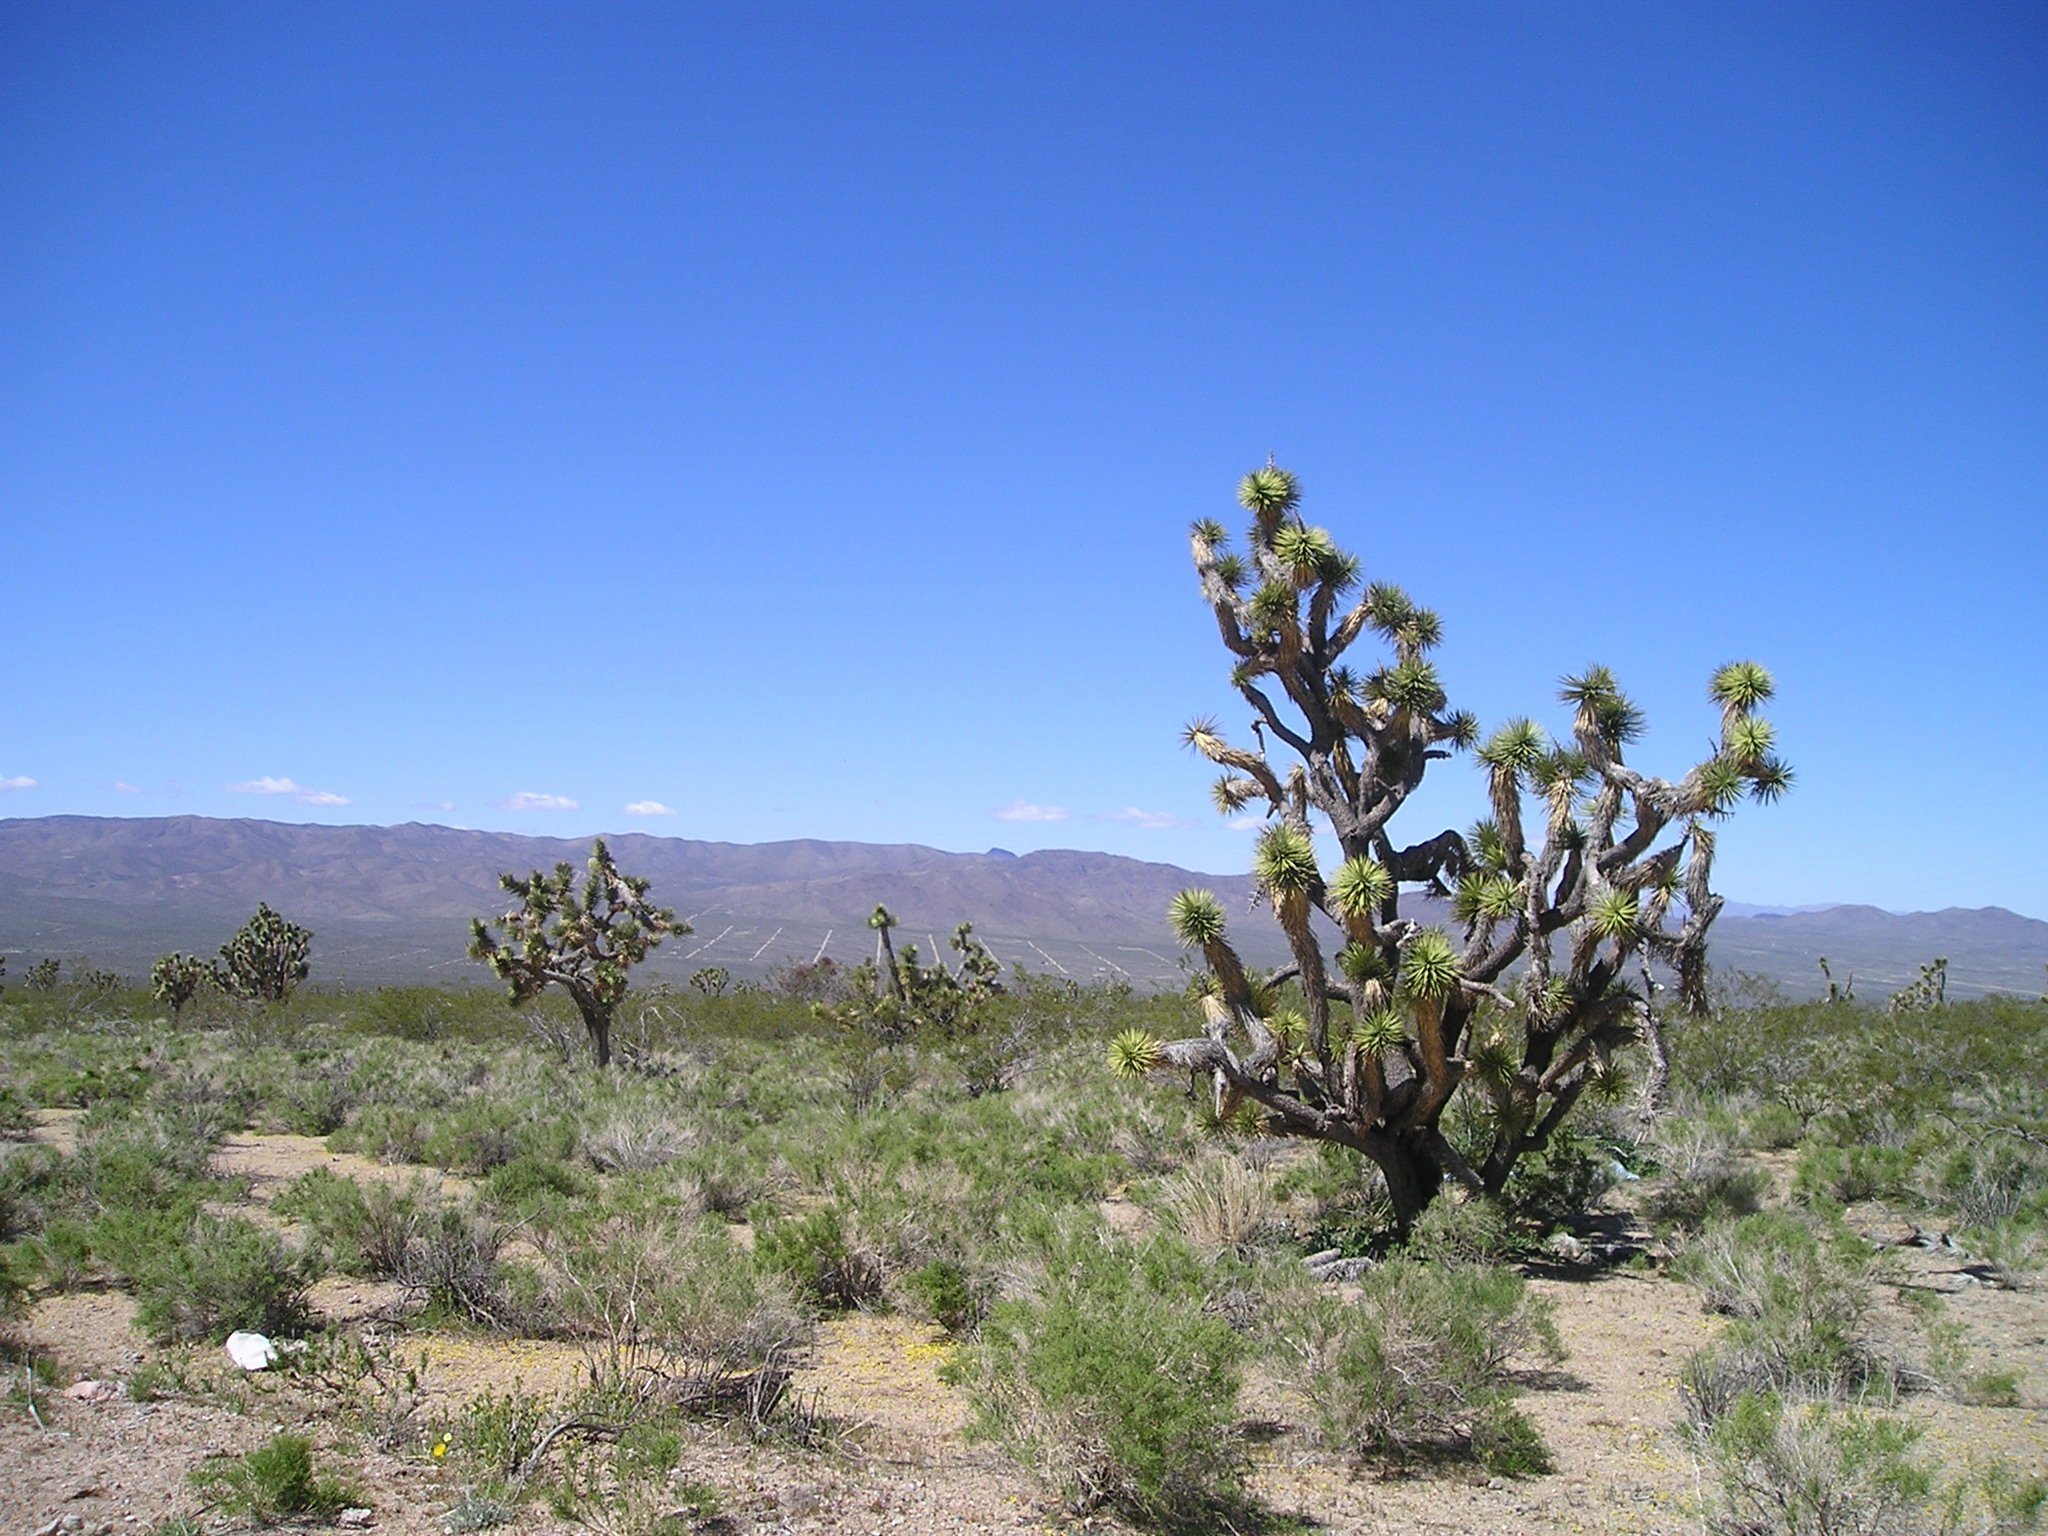
landscape, tree, wilderness, mountain, cactus, plant, trail, prairie, hill, desert, flower, valley, usa, flora, ridge, wildflower, arizona, vegetation, plateau, ecosystem, landform, flowering plant, natural environment, geographical feature, aeolian landform